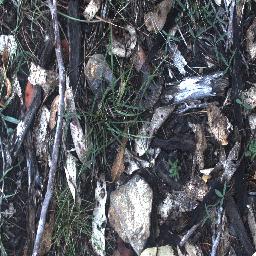
Label: negative